Running for Grace

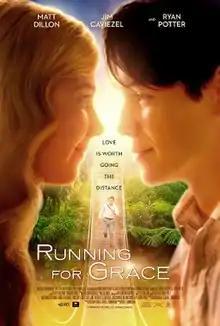
Theatrical release poster

Running for Grace is a 2018 American romance film directed by David L. Cunningham based on the original screenplay by Christian Parkes. The film stars Matt Dillon, Jim Caviezel and Ryan Potter. The film was released on August 17, 2018 in the United States.